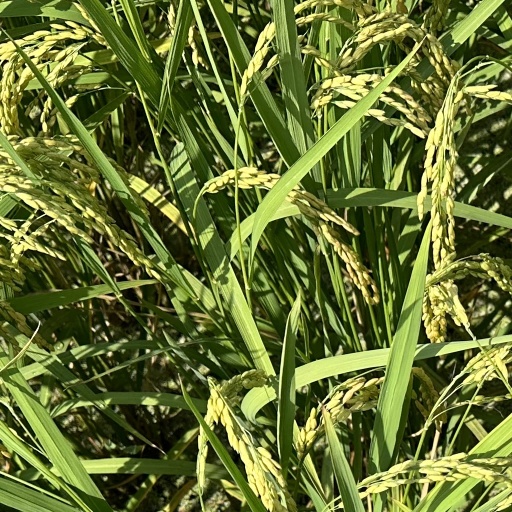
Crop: rice